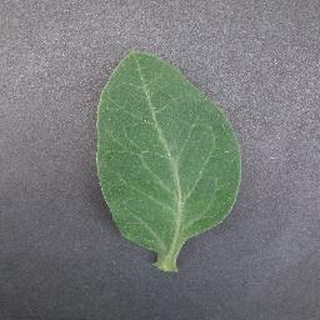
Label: healthy_tomato